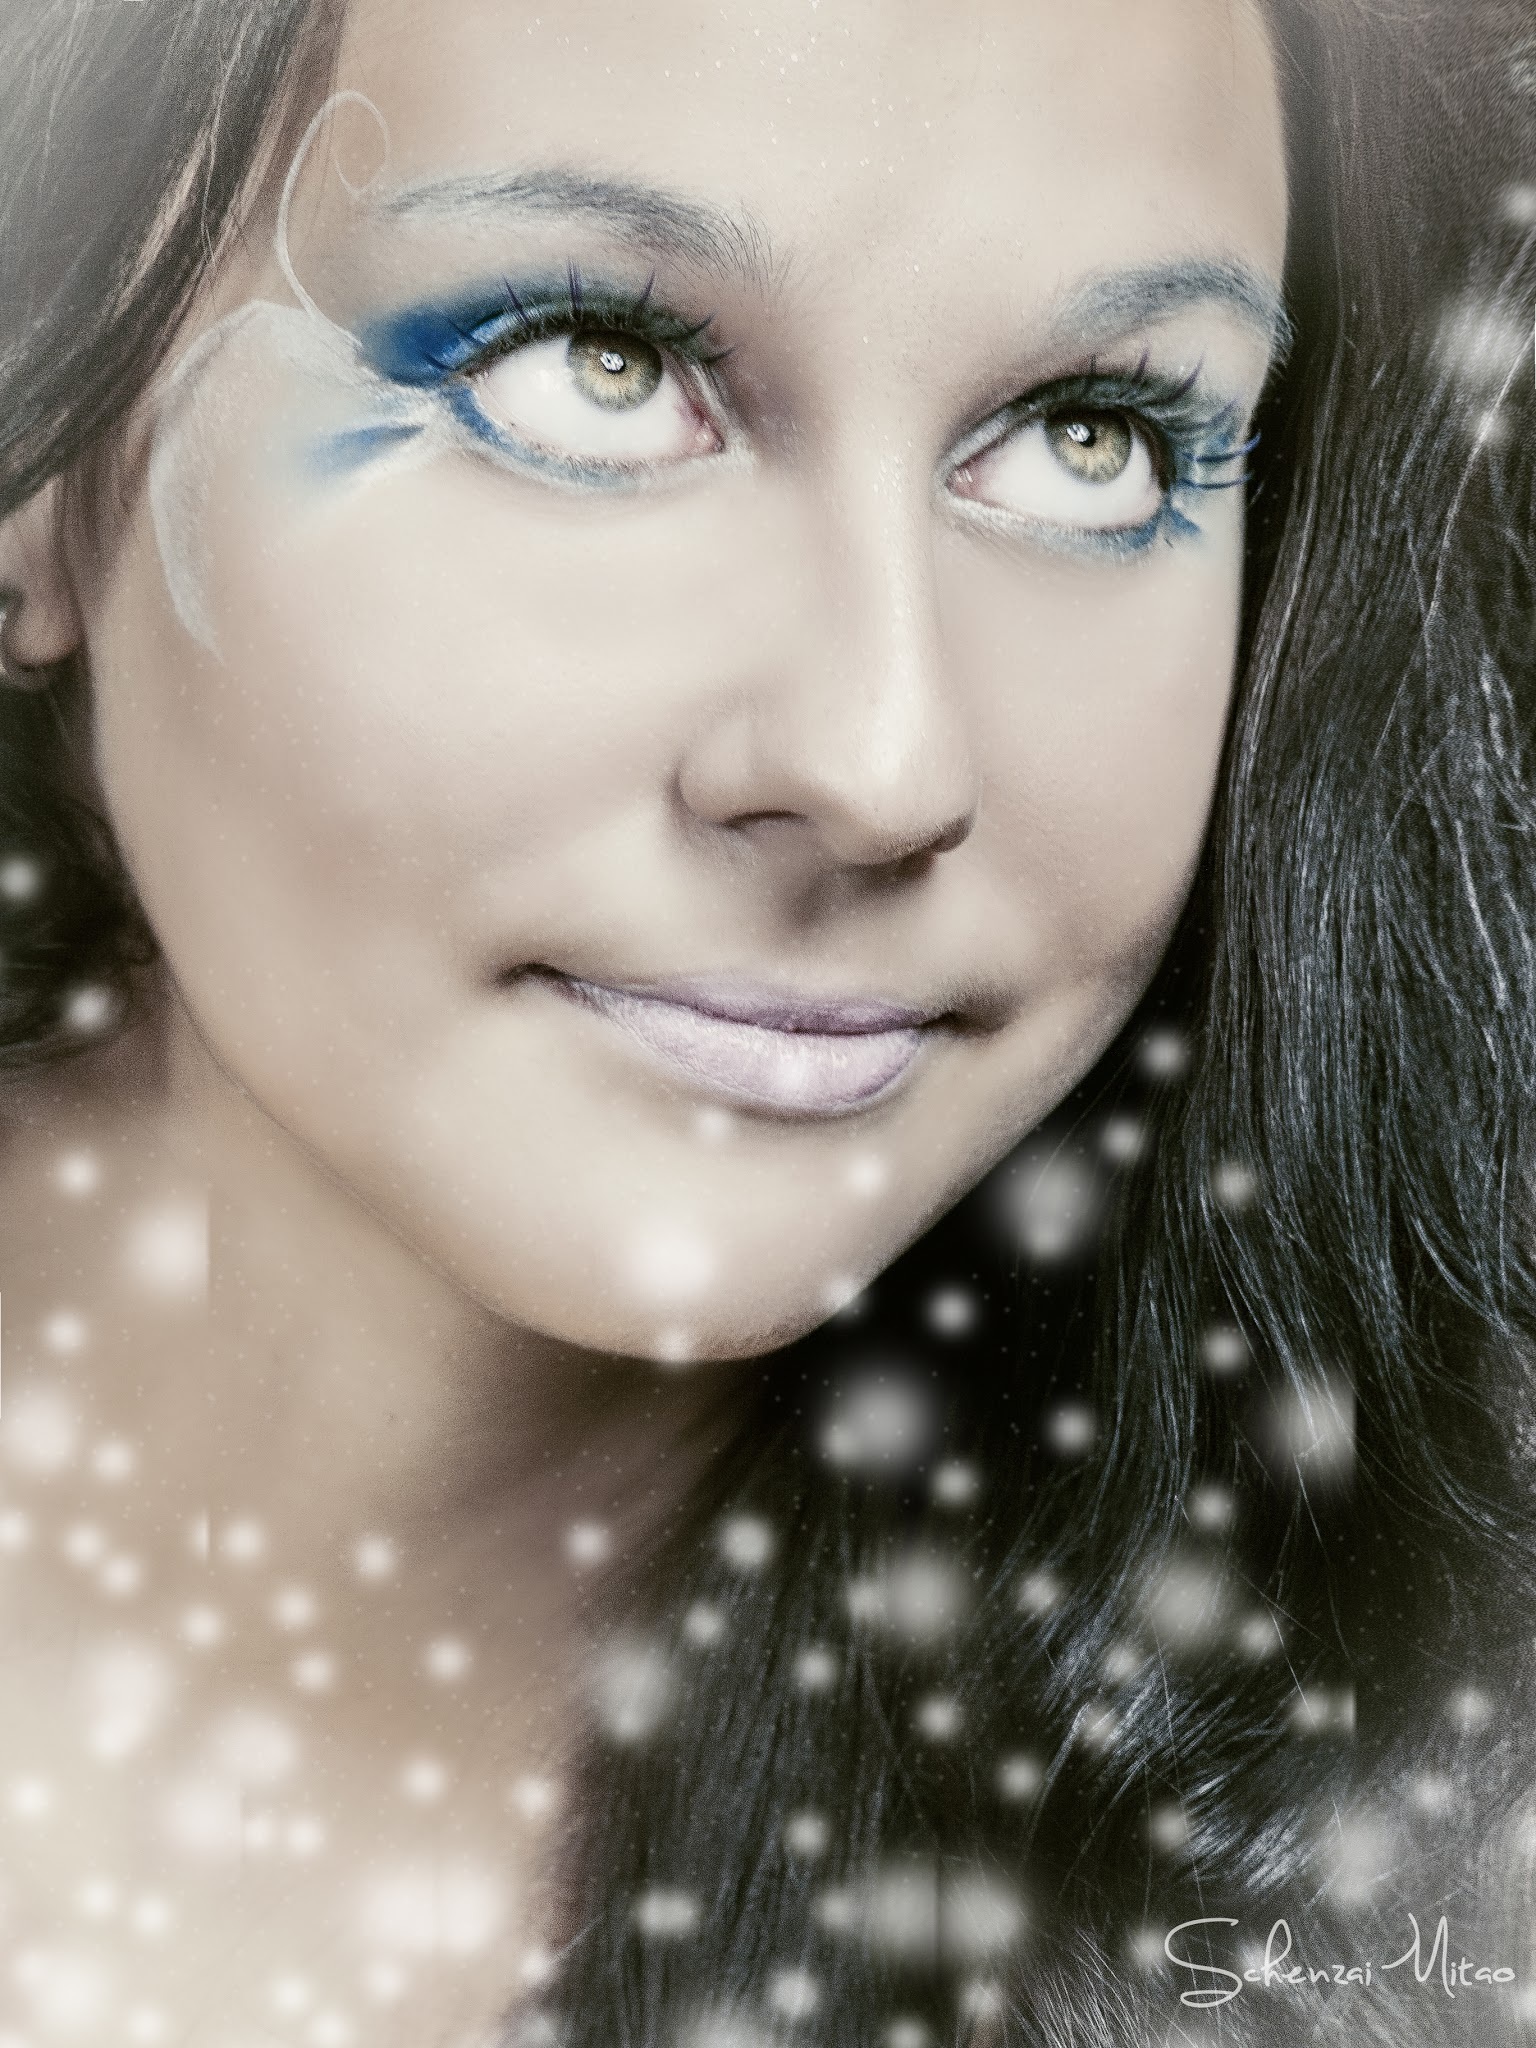
snow, winter, girl, woman, hair, photography, brunette, portrait, model, spring, fashion, blue, lady, lip, looking up, close up, face, nose, eye, head, skin, beauty, organ, photo shoot, brown hair, portrait photography, winter qeen